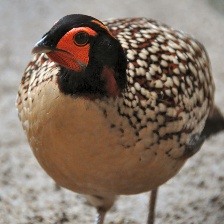
Species: CABOTS TRAGOPAN
Scientific name: TRAGOPAN CABOTI